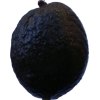
Label: black_avocado